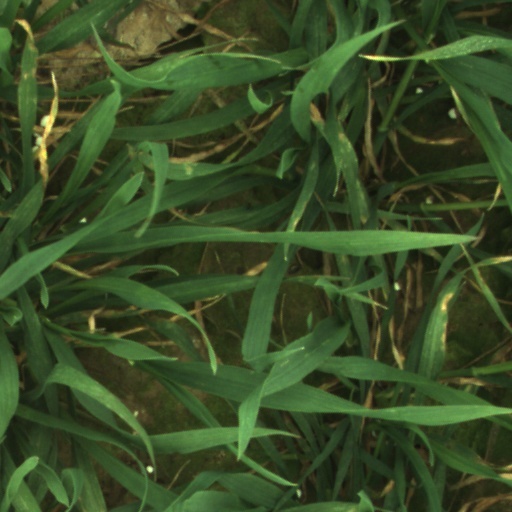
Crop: wheat